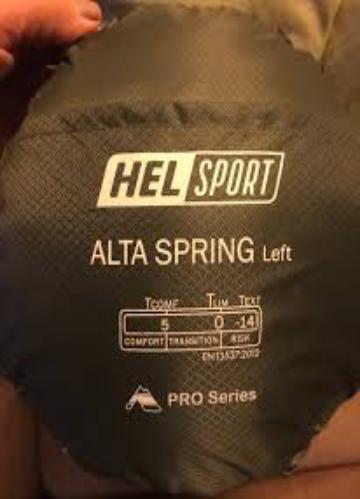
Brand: Helsport
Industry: Clothes